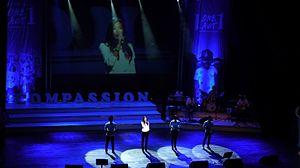
Hwangbo Hyejeong, plus connue sous le nom de Hwangbo, née le 16 août 1980 à Séoul, est une chanteuse et danseuse sud-coréenne, occasionnellement mannequin et actrice. Elle s'est fait connaitre en entrant dans le groupe Chakra en 1999, comme étant la leader et la rappeuse du girl group.